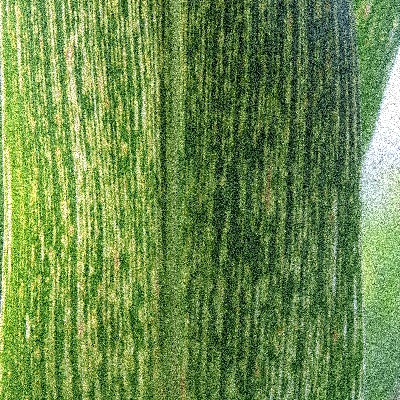
Label: Corn_(Maize)___Maize_Streak_Virus